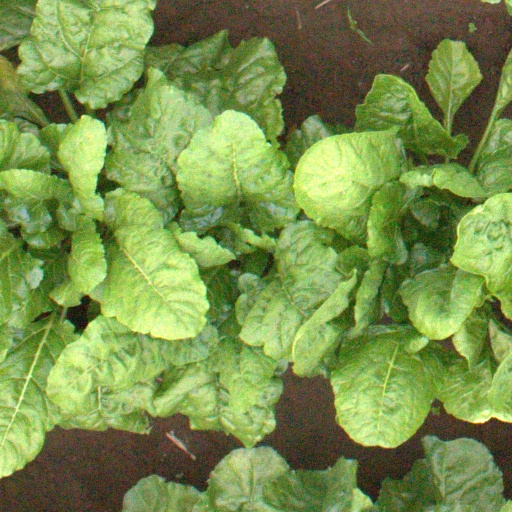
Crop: sugar beet